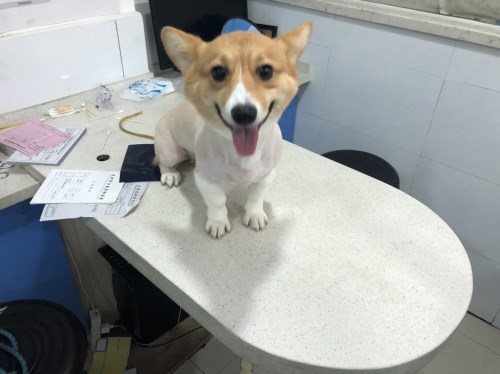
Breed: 2909-n000116-Cardigan